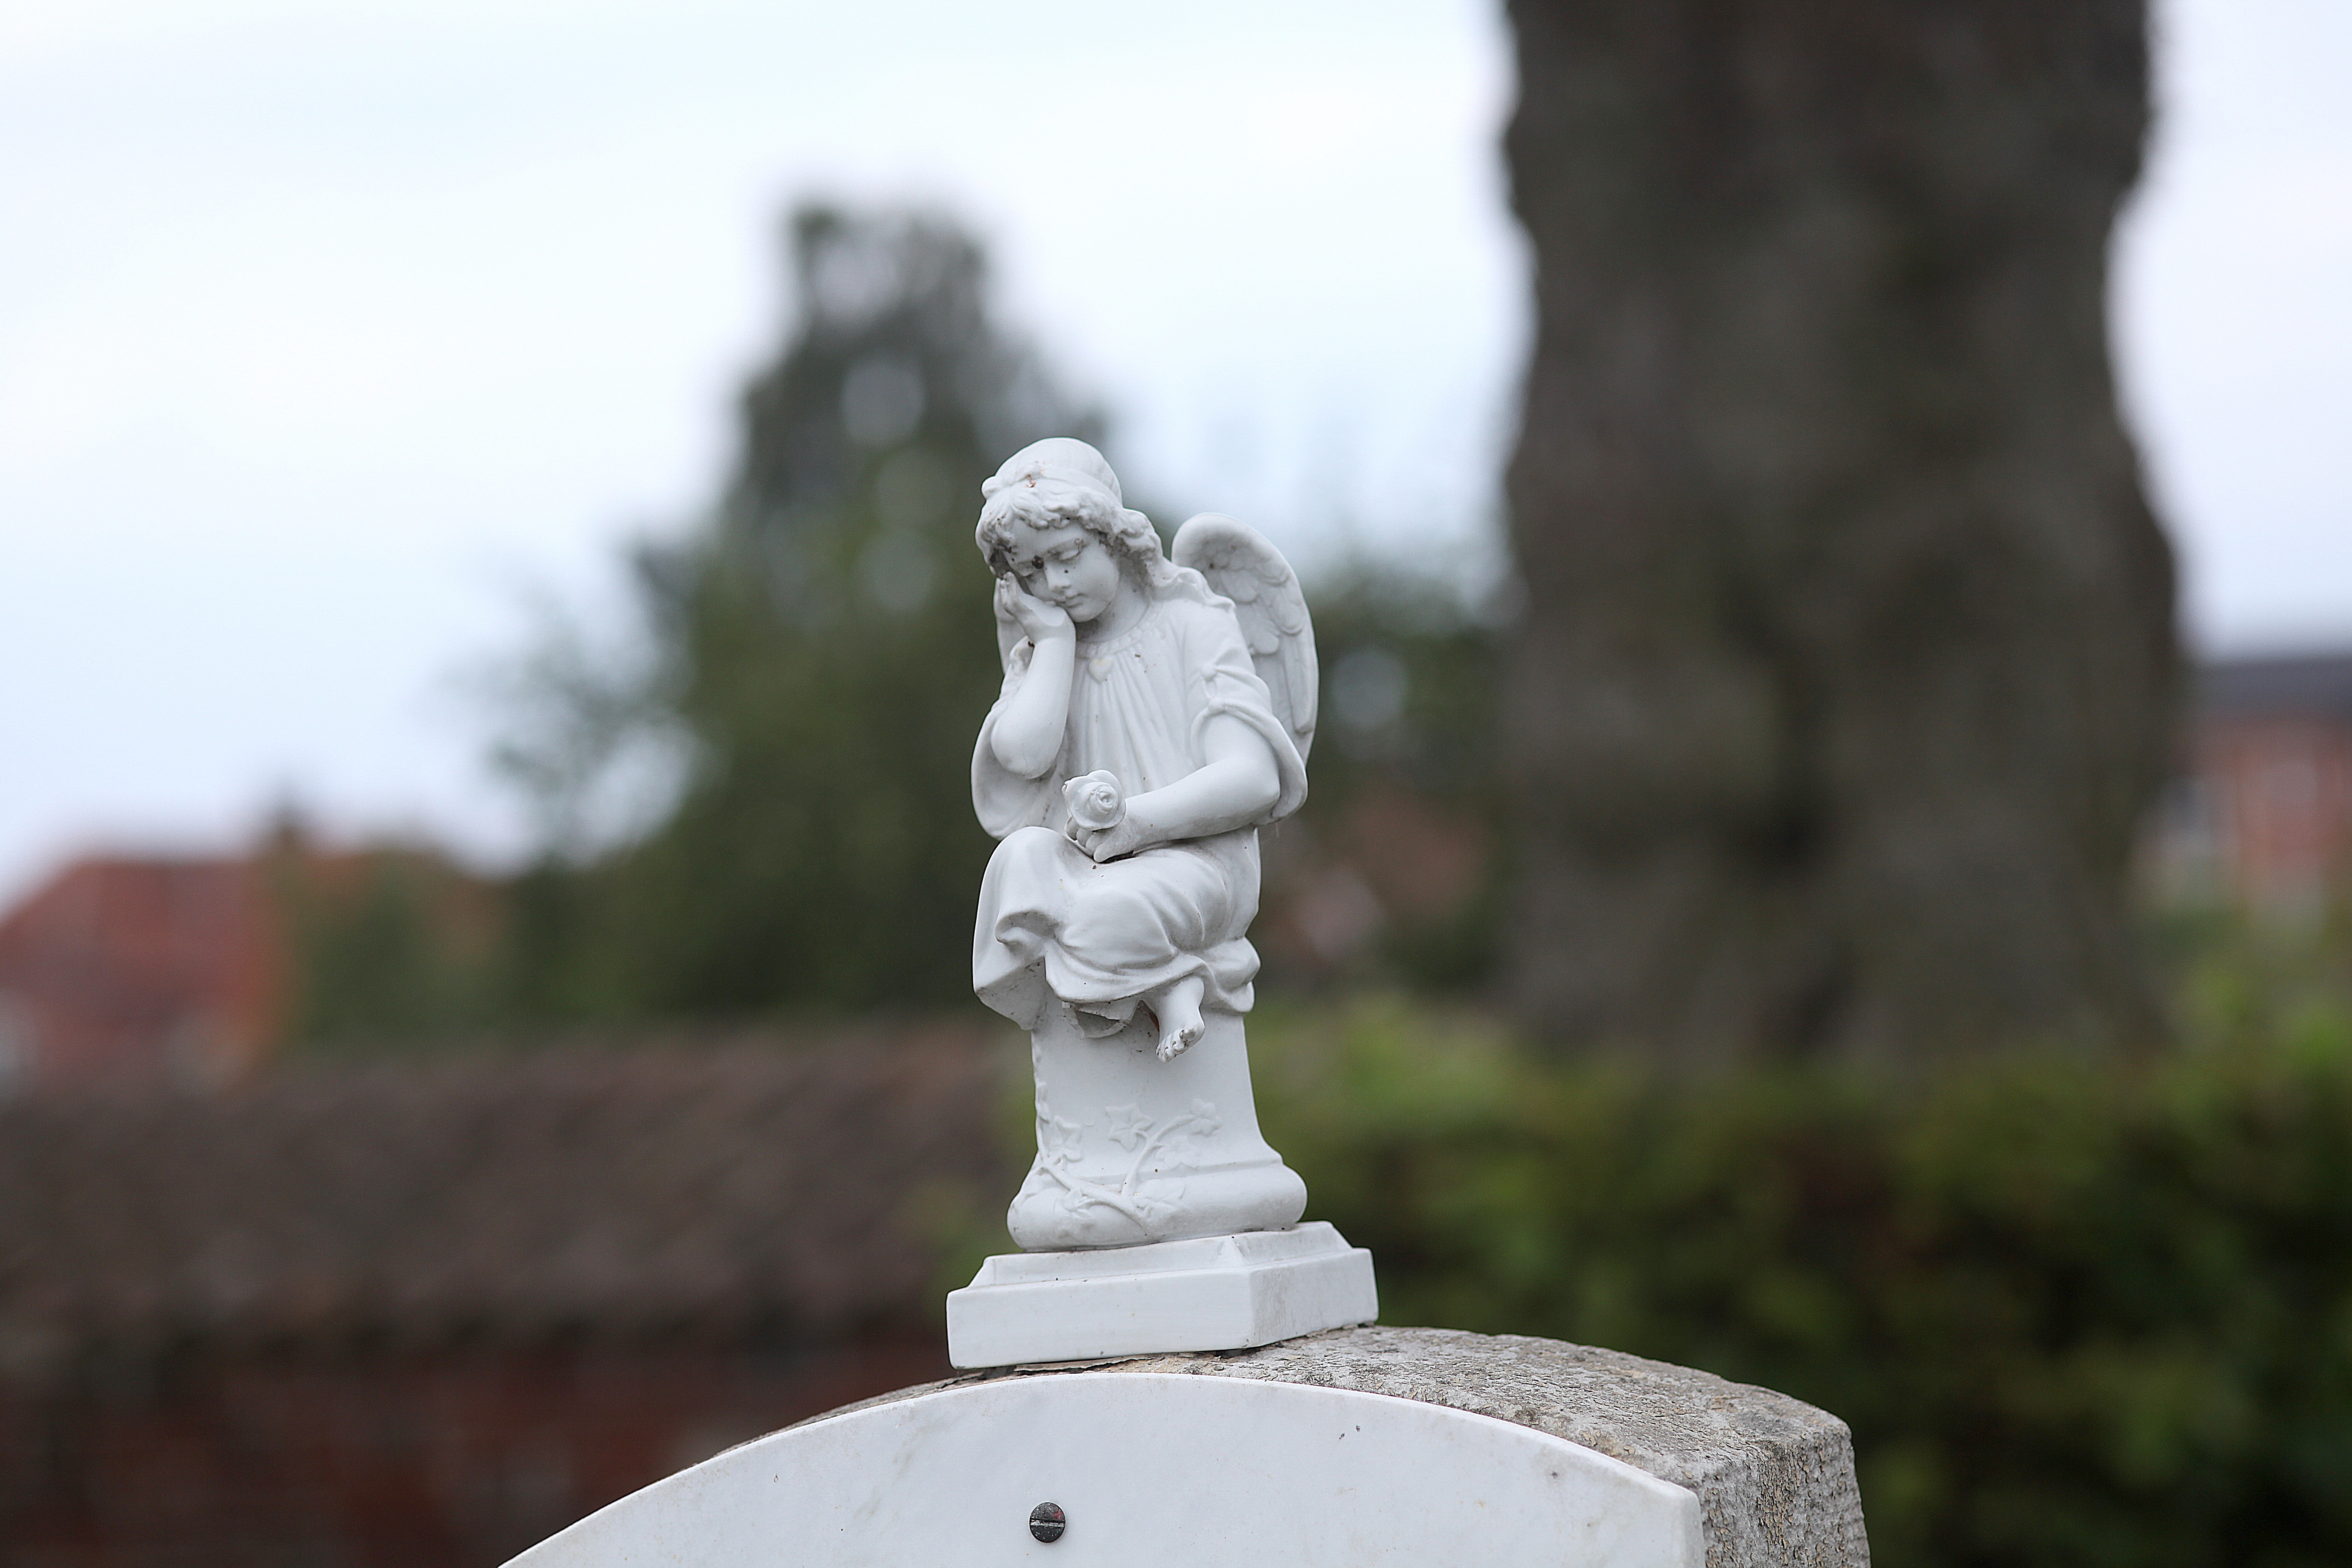
monument, statue, symbol, memory, cemetery, tombstone, death, sculpture, memorial, angel, art, temple, mourning, harmony, consolation